Earl Grant (basketball)

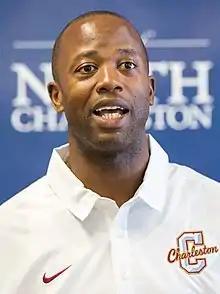
Grant in 2016

Earl Grant (born December 25, 1976) is an American college basketball coach and the current head coach for the Boston College Eagles men's basketball team. Prior to being named head coach at Boston College, Grant served as head coach at the College of Charleston, as an assistant coach at Clemson University, and an assistant coach for six years under former Charleston assistant coach Gregg Marshall at Wichita State and Winthrop University. Grant also served as an assistant coach at The Citadel.